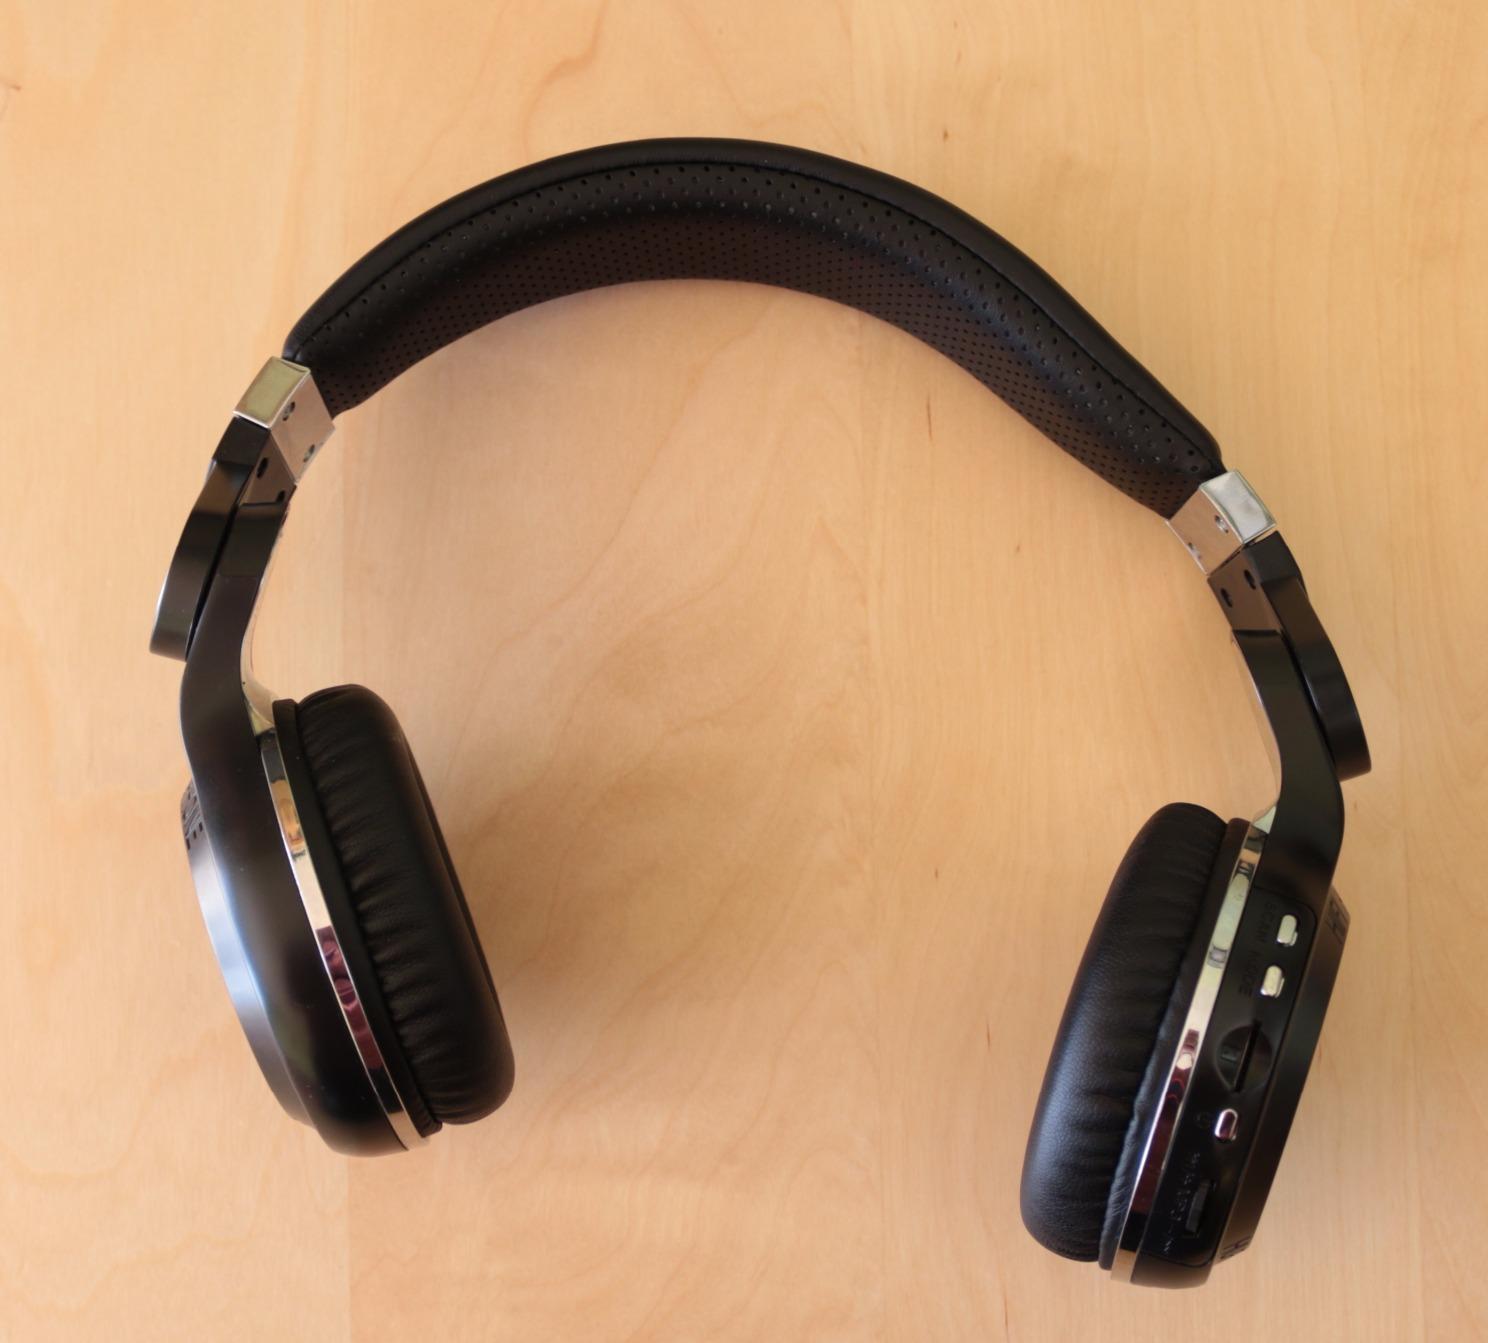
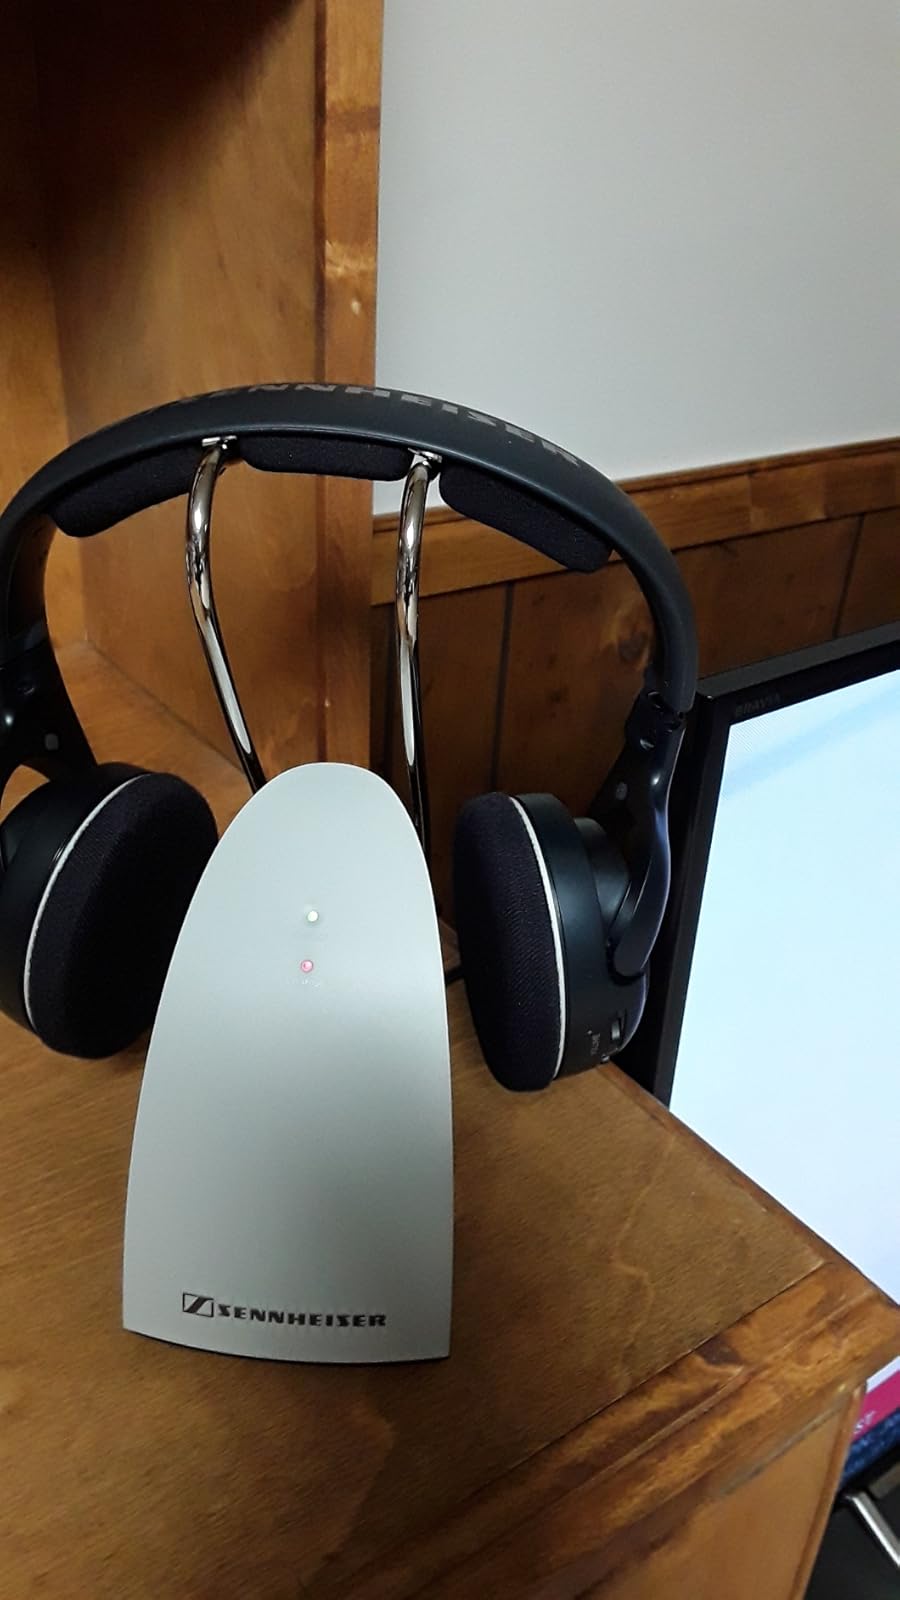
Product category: headphones
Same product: no